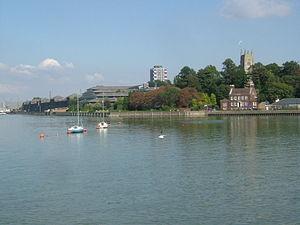
La Medway, rivière dont le cours se situe presque en totalité dans le comté de Kent, s'écoule sur 113 km depuis l'ouest du comté de Sussex jusqu'à son débouché dans l'estuaire de la Tamise.